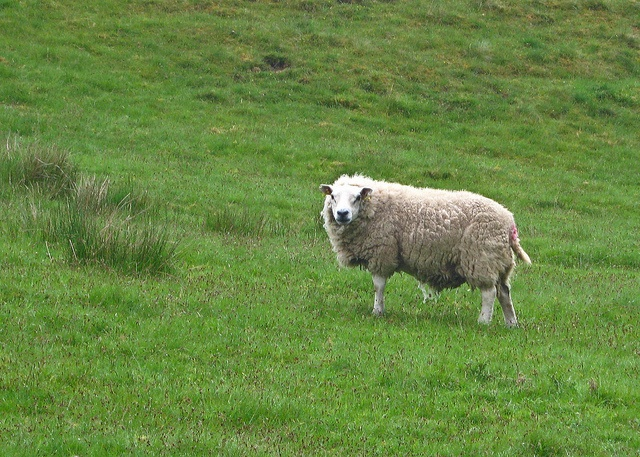
A sheep stands in a meadow, observing the photographer.
A sheep stands in short grass looking toward the camera.
White sheep standing in a large field with grass
there is a very large sheep walking in the grass alone
A sheep with all its fur standing in the grass.